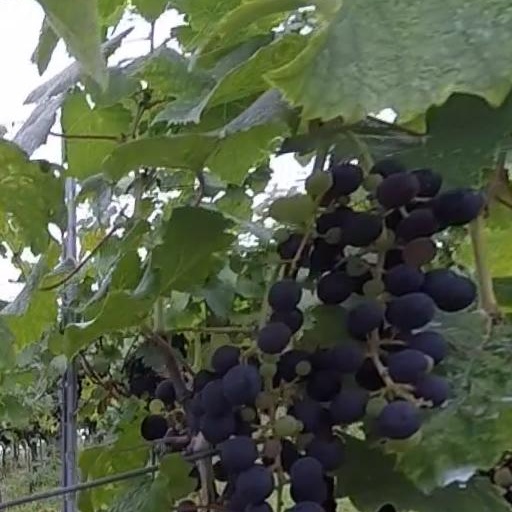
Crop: grape